List of schools in the Roman Catholic Archdiocese of Philadelphia

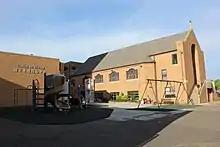
Holy Redeemer Chinese Catholic Church and School in Chinatown, Philadelphia

The Independence Mission Schools formed in 2013, operating independently of the archdiocese. Schools are in Philadelphia unless otherwise stated.